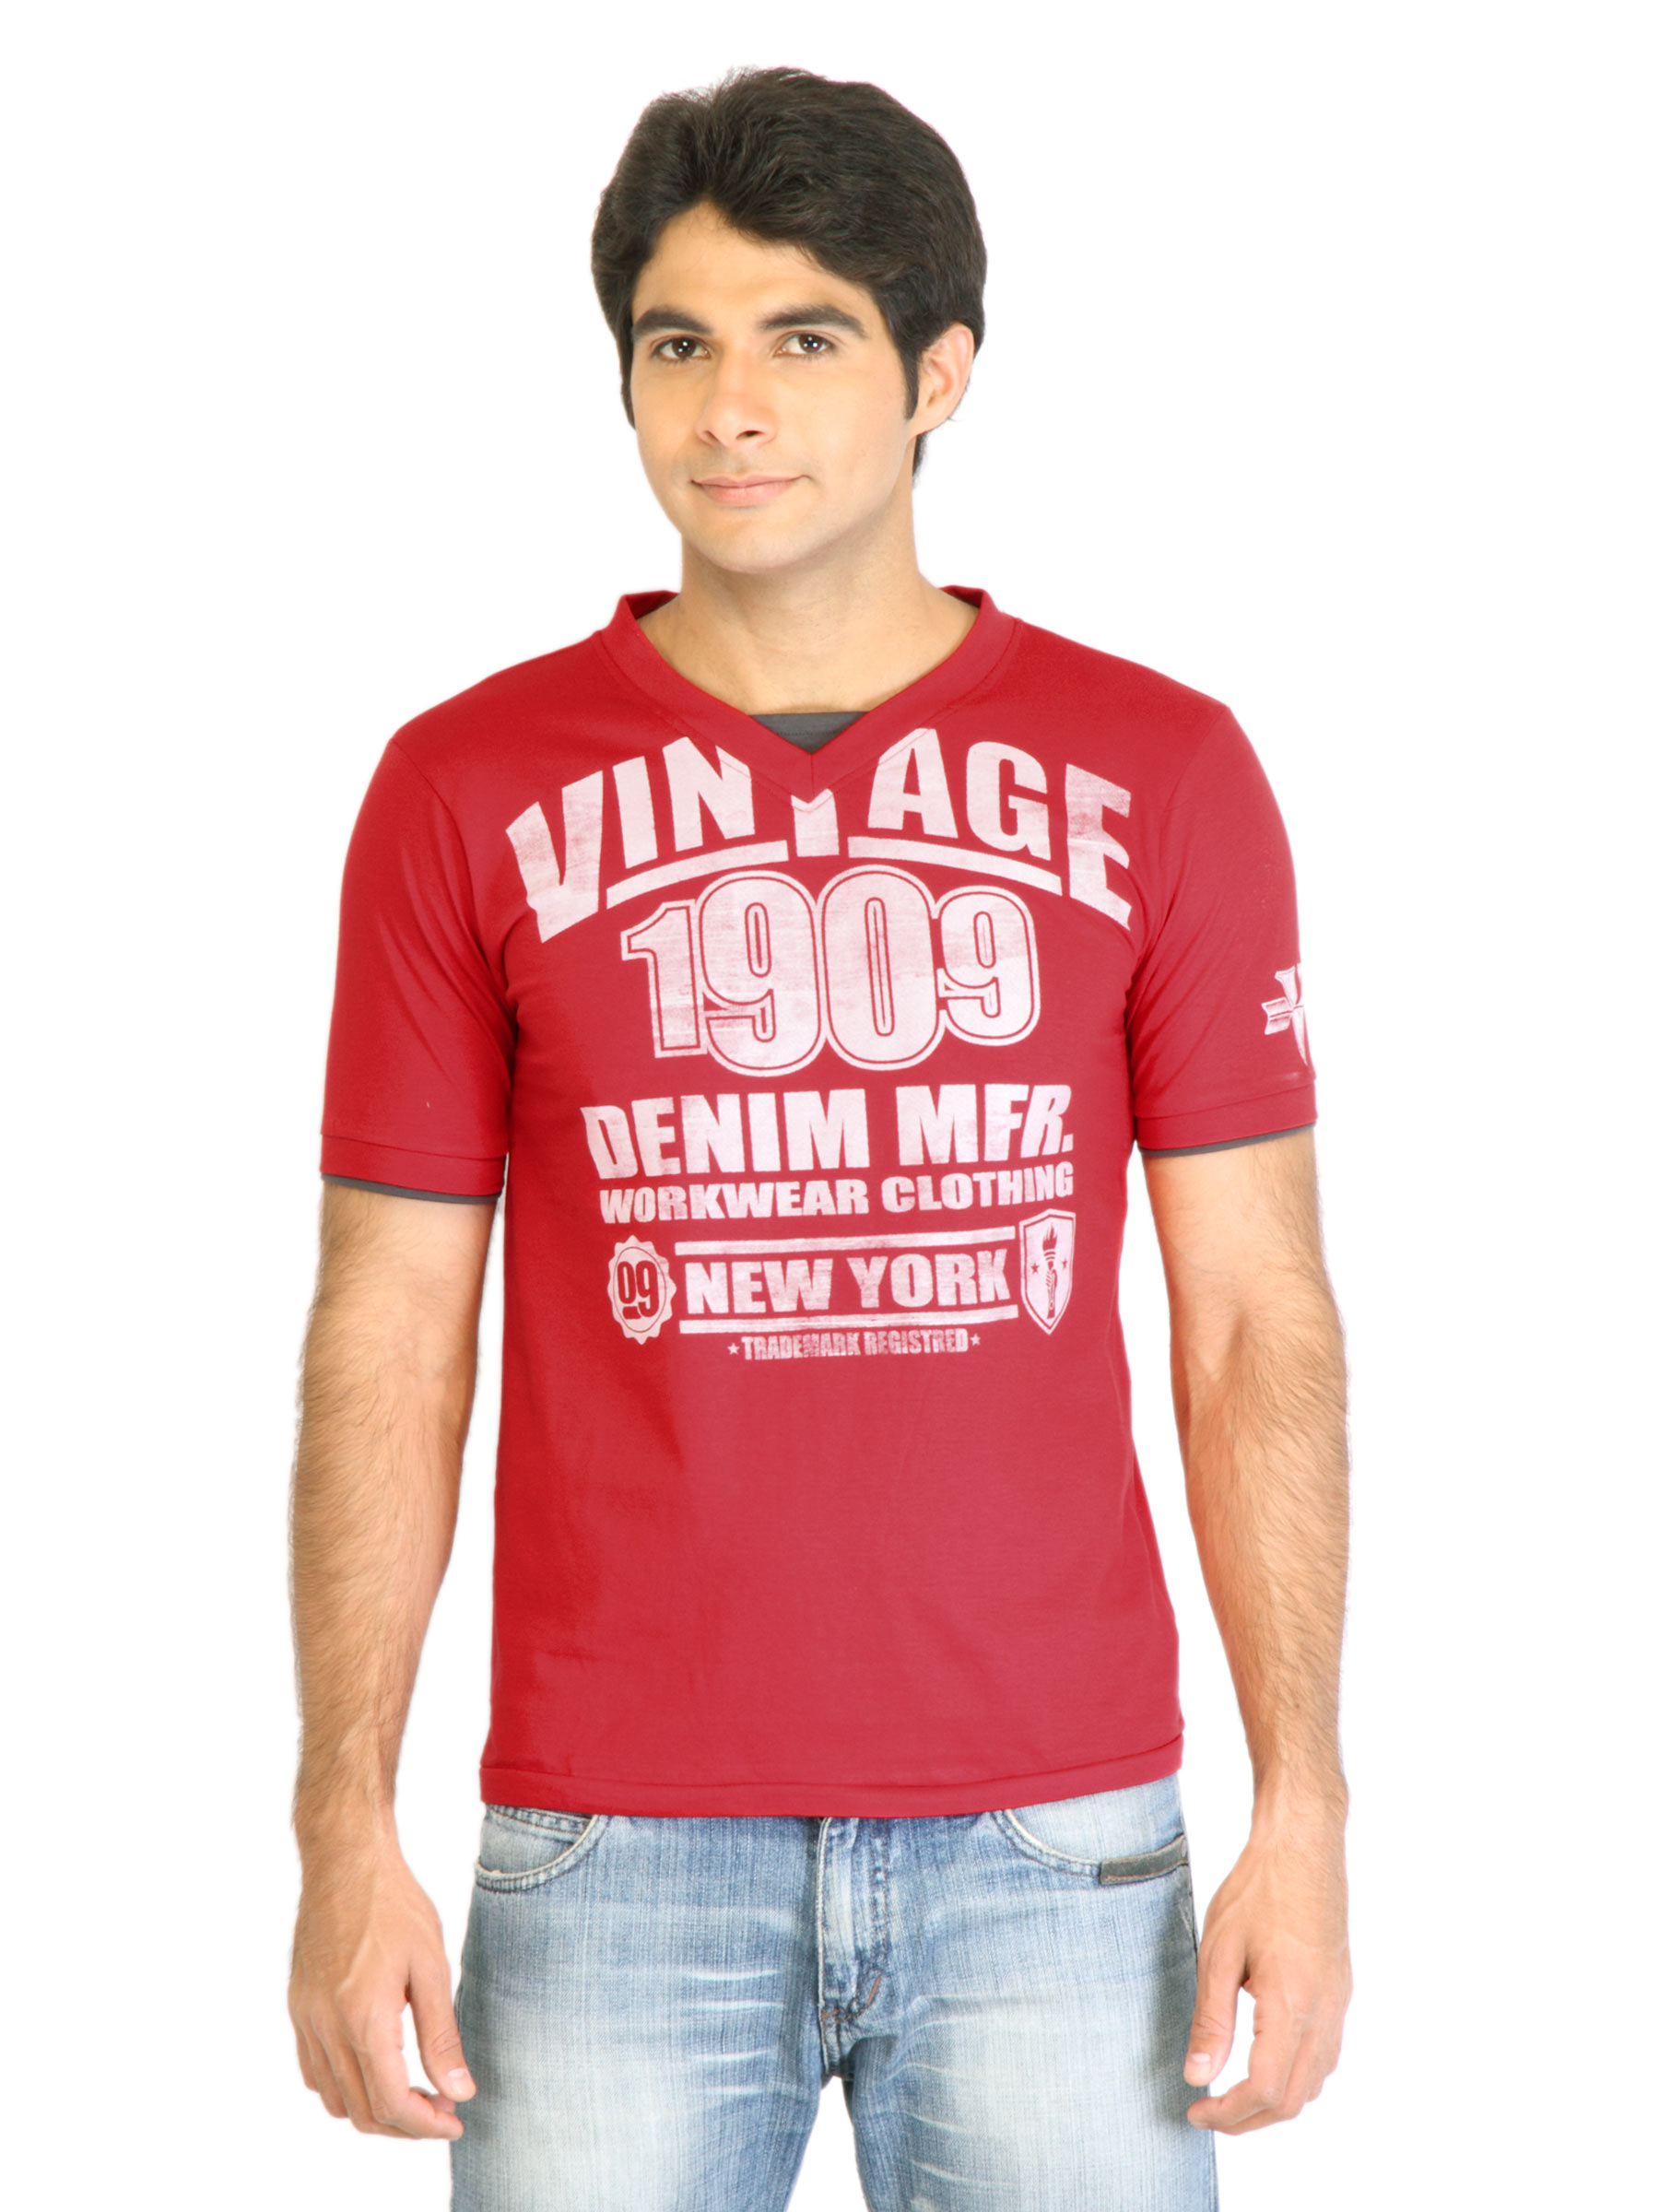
Locomotive Men Printed Red TShirt
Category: Apparel / Topwear / Tshirts
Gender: Men
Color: Red
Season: Fall 2011
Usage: Casual